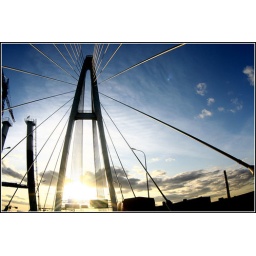
bridge in spb, foto from Fedor's car